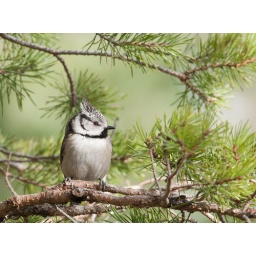
Crested tit singing from pine tree in a brief sunny spell in February!